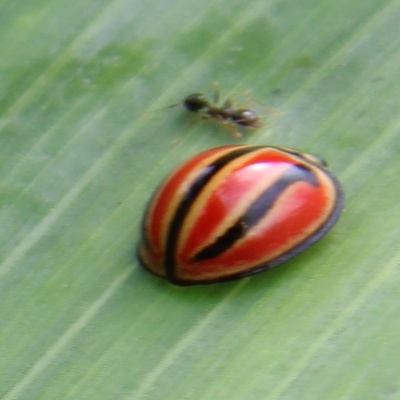
Crop: Maize
Condition: leaf beetle